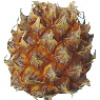
Label: Pineapple Mini 1